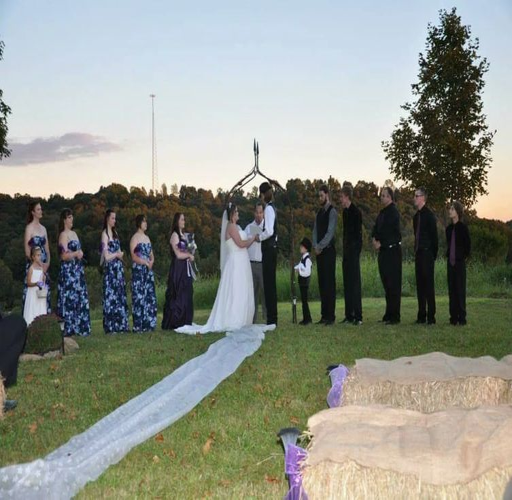
a large wedding we did for dear friends back .